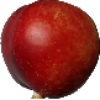
Label: Nectarine 1